Shiloh: The Battle for Tennessee

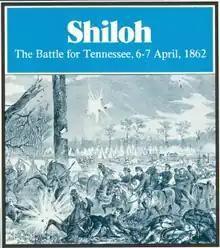
Cover of folio edition, 1975

Shiloh: The Battle for Tennessee, 6–7 April 1862 is a board wargame published by Simulations Publications, Inc. (SPI) in 1975 that simulates the Battle of Shiloh during the American Civil War. The game was originally part of the four-game collection "", and was also released as a stand-alone "folio" game. It proved to be one of SPI's most popular games in the year following its publication.